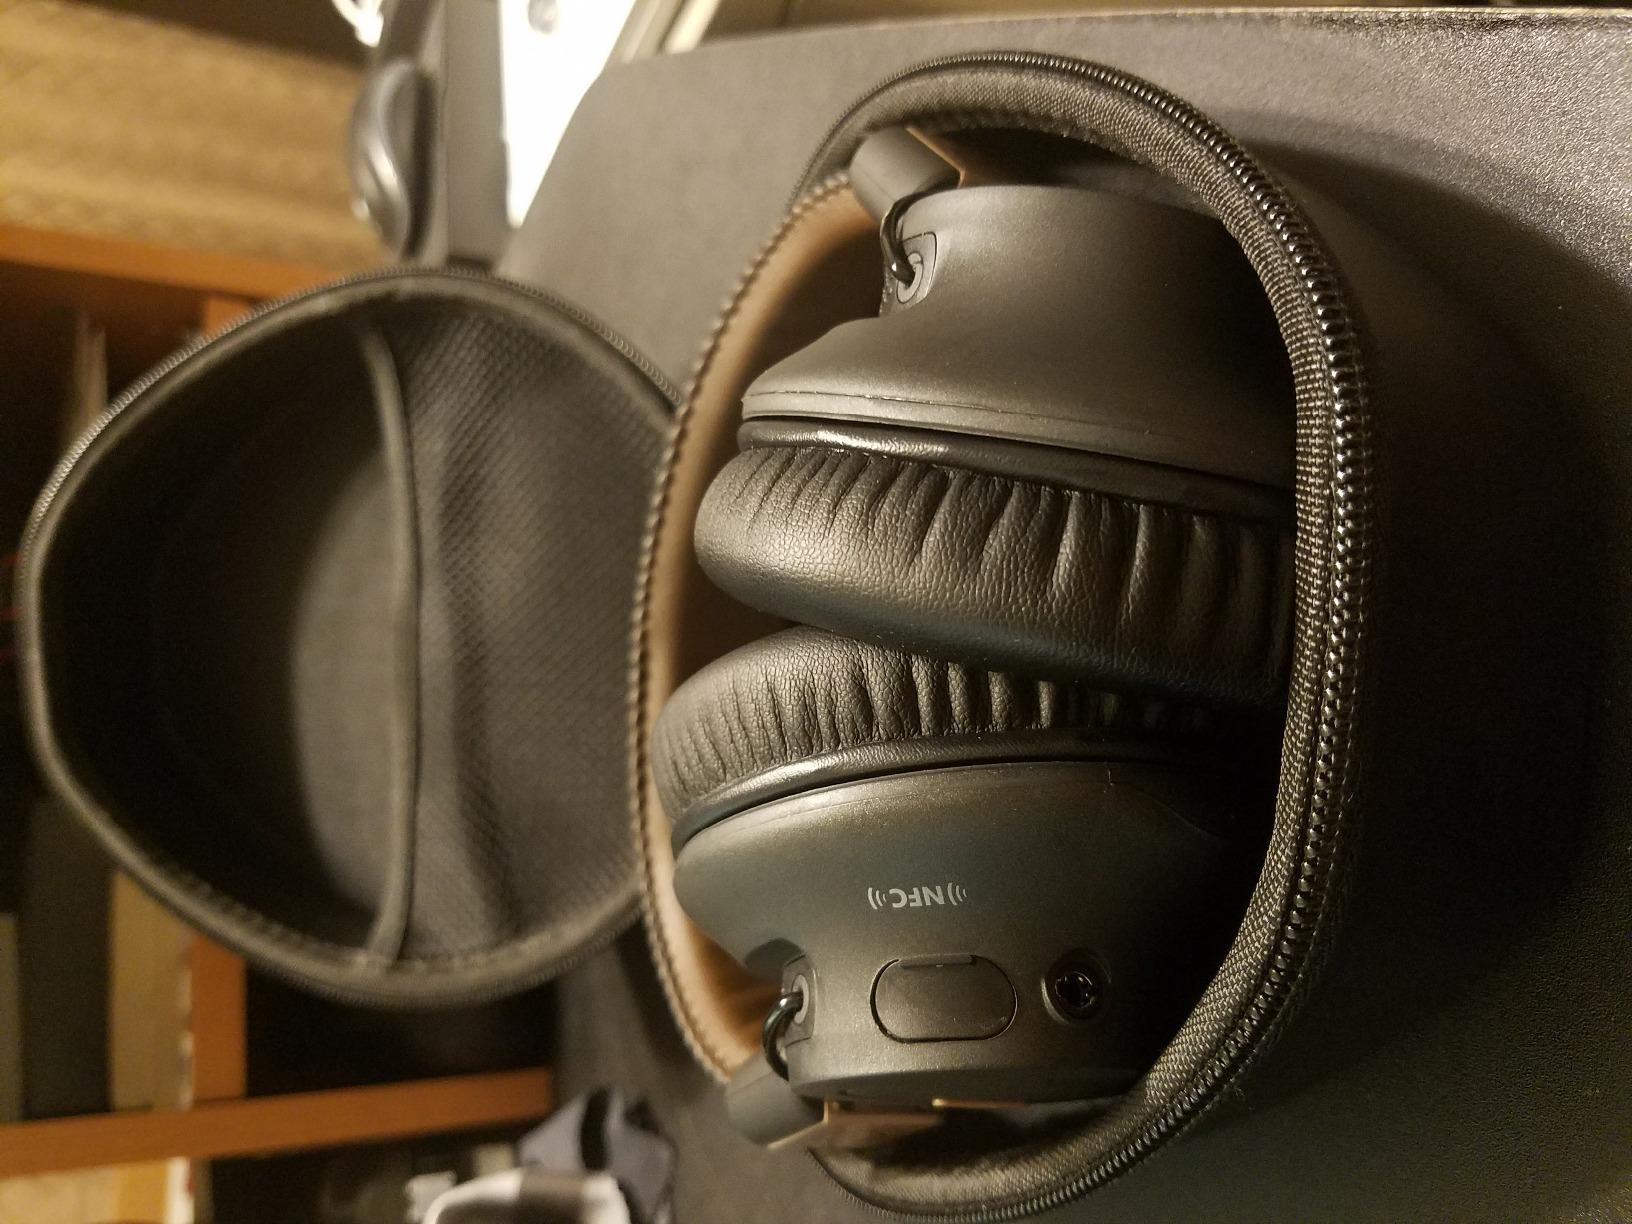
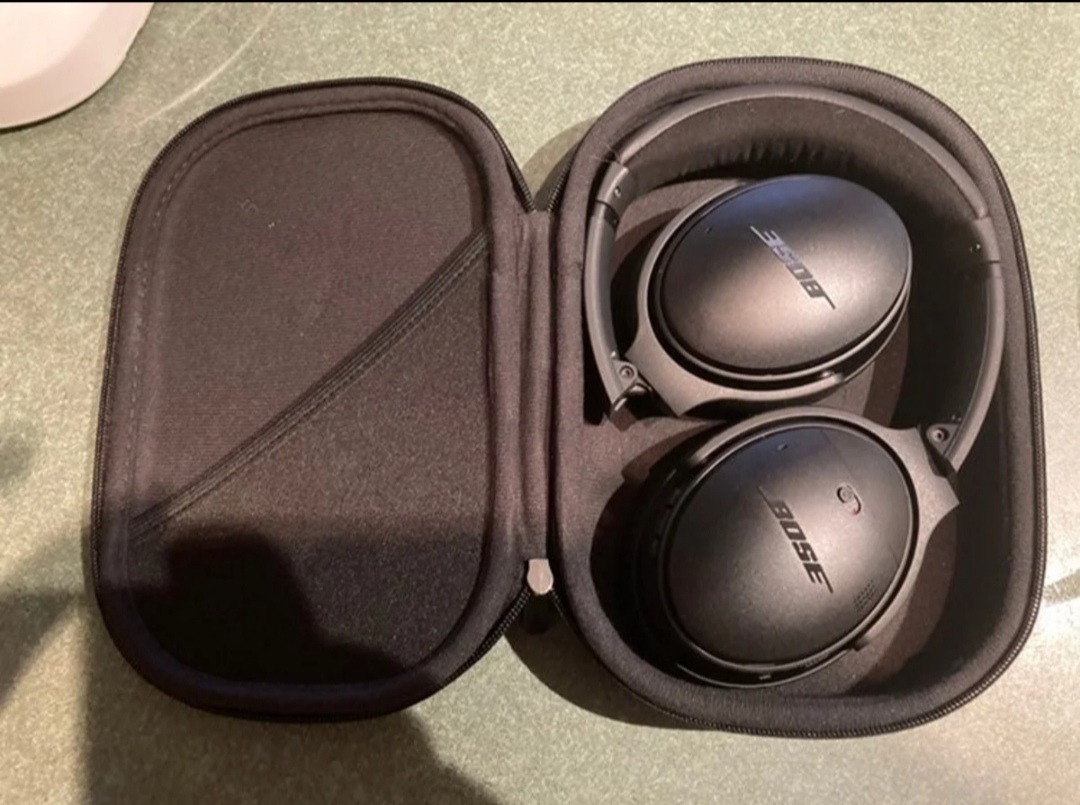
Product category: headphones
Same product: no